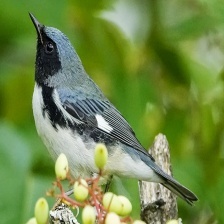
Species: BLACK THROATED WARBLER
Scientific name: SETOPHAGA CAERULESCENS